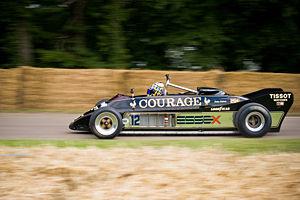
L'histoire de la réglementation de la Formule 1 commence en 1946 avec l'uniformisation des règles voulue par la Commission sportive internationale de la Fédération internationale de l'automobile et la création de la « Formule de Course Internationale n°1 ». Le championnat du monde sera créé en 1950.
Le Team Lotus était la compagnie sœur, spécialisée dans la compétition automobile, du constructeur anglais Lotus Cars. L'écurie Lotus a notamment été présente en Formule 1 de 1958 à 1994. Elle s'y est distinguée par ses multiples victoires et titres mondiaux, mais également par ses innovations technologiques qui ont à de nombreuses reprises révolutionné la discipline.